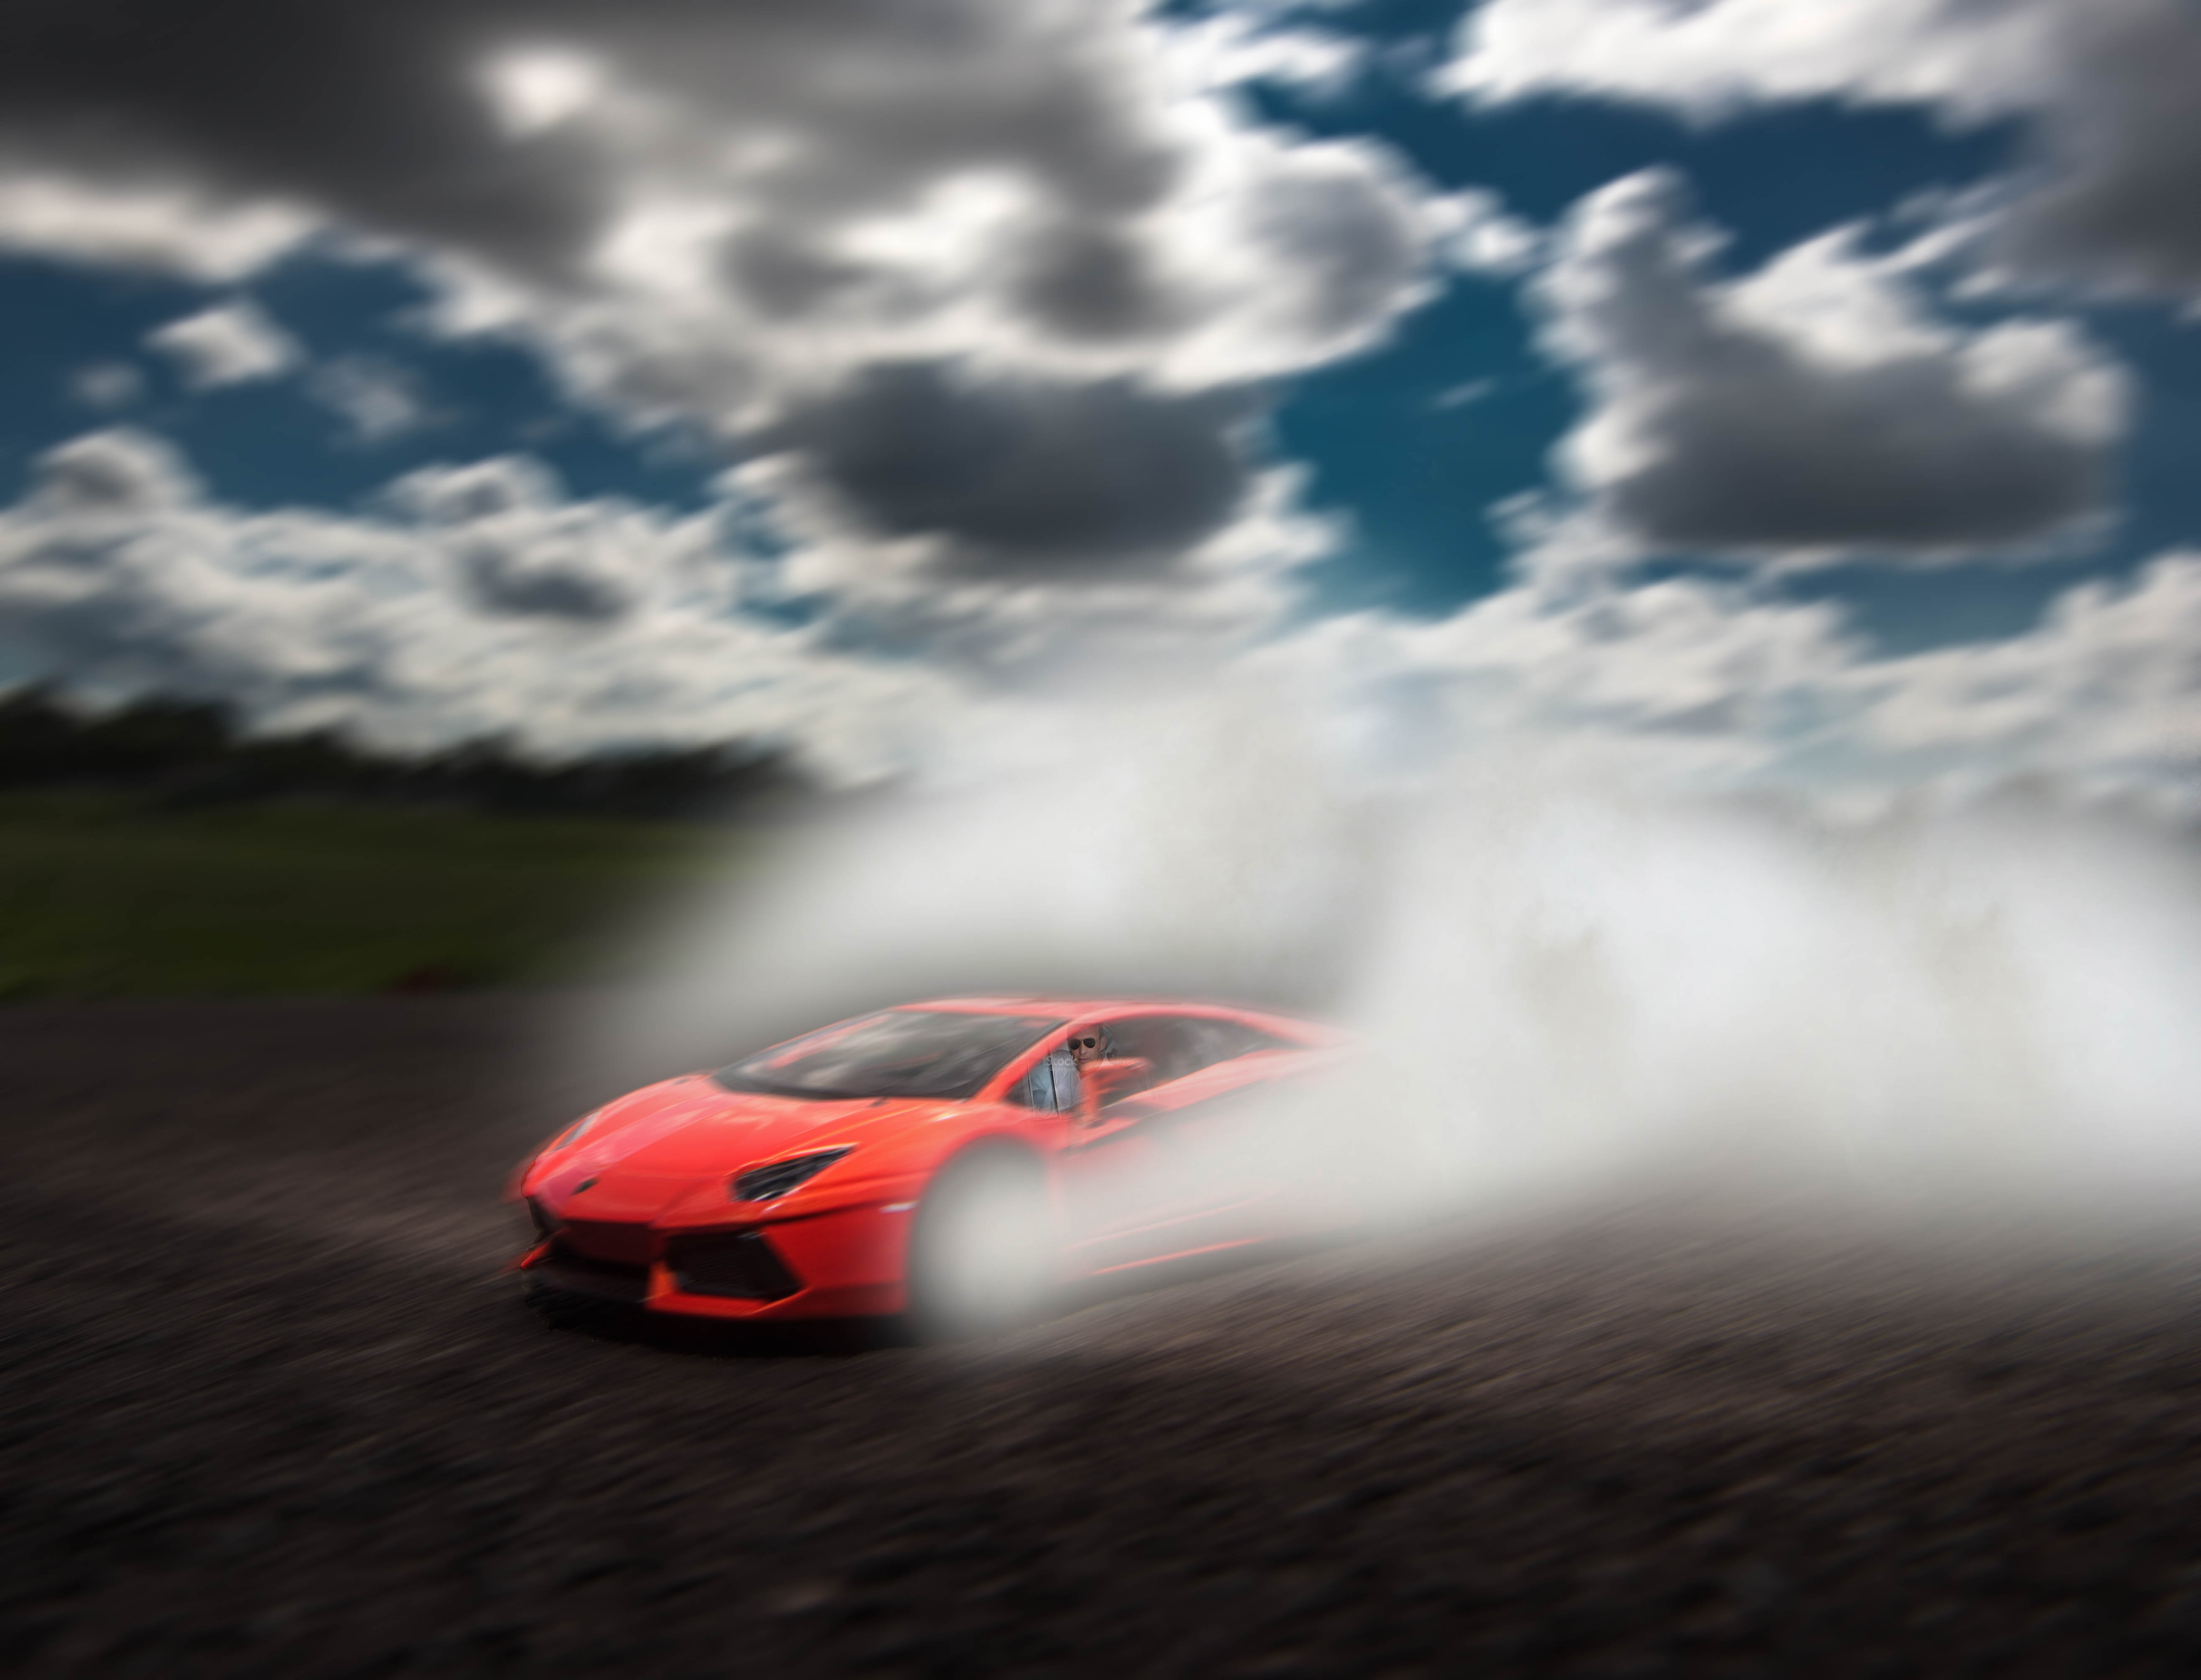
lamborghini, Aventador, super car, burnout, peel out, red, car, land vehicle, sports car, sky, vehicle, automotive design, mode of transport, supercar, performance car, computer wallpaper, luxury vehicle, landscape, lamborghini aventador, city car, race car, motorsport, coupe, automotive lighting